Teachers College, Columbia University

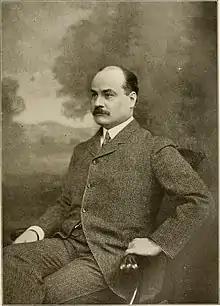
Nicholas Murray Butler

The school offers Master of Arts (M.A.), Master of Education (Ed.M.), Master of Science (M.S.), Doctor of Education (Ed.D.), and Doctor of Philosophy (PhD) degrees in over sixty programs of study. Despite the college's name, less than one-third of students are preparing to become teachers. Graduates pursue careers, for example, in the social sciences, health and health promotion, educational policy, technology, international and comparative education, as well as educational leadership.